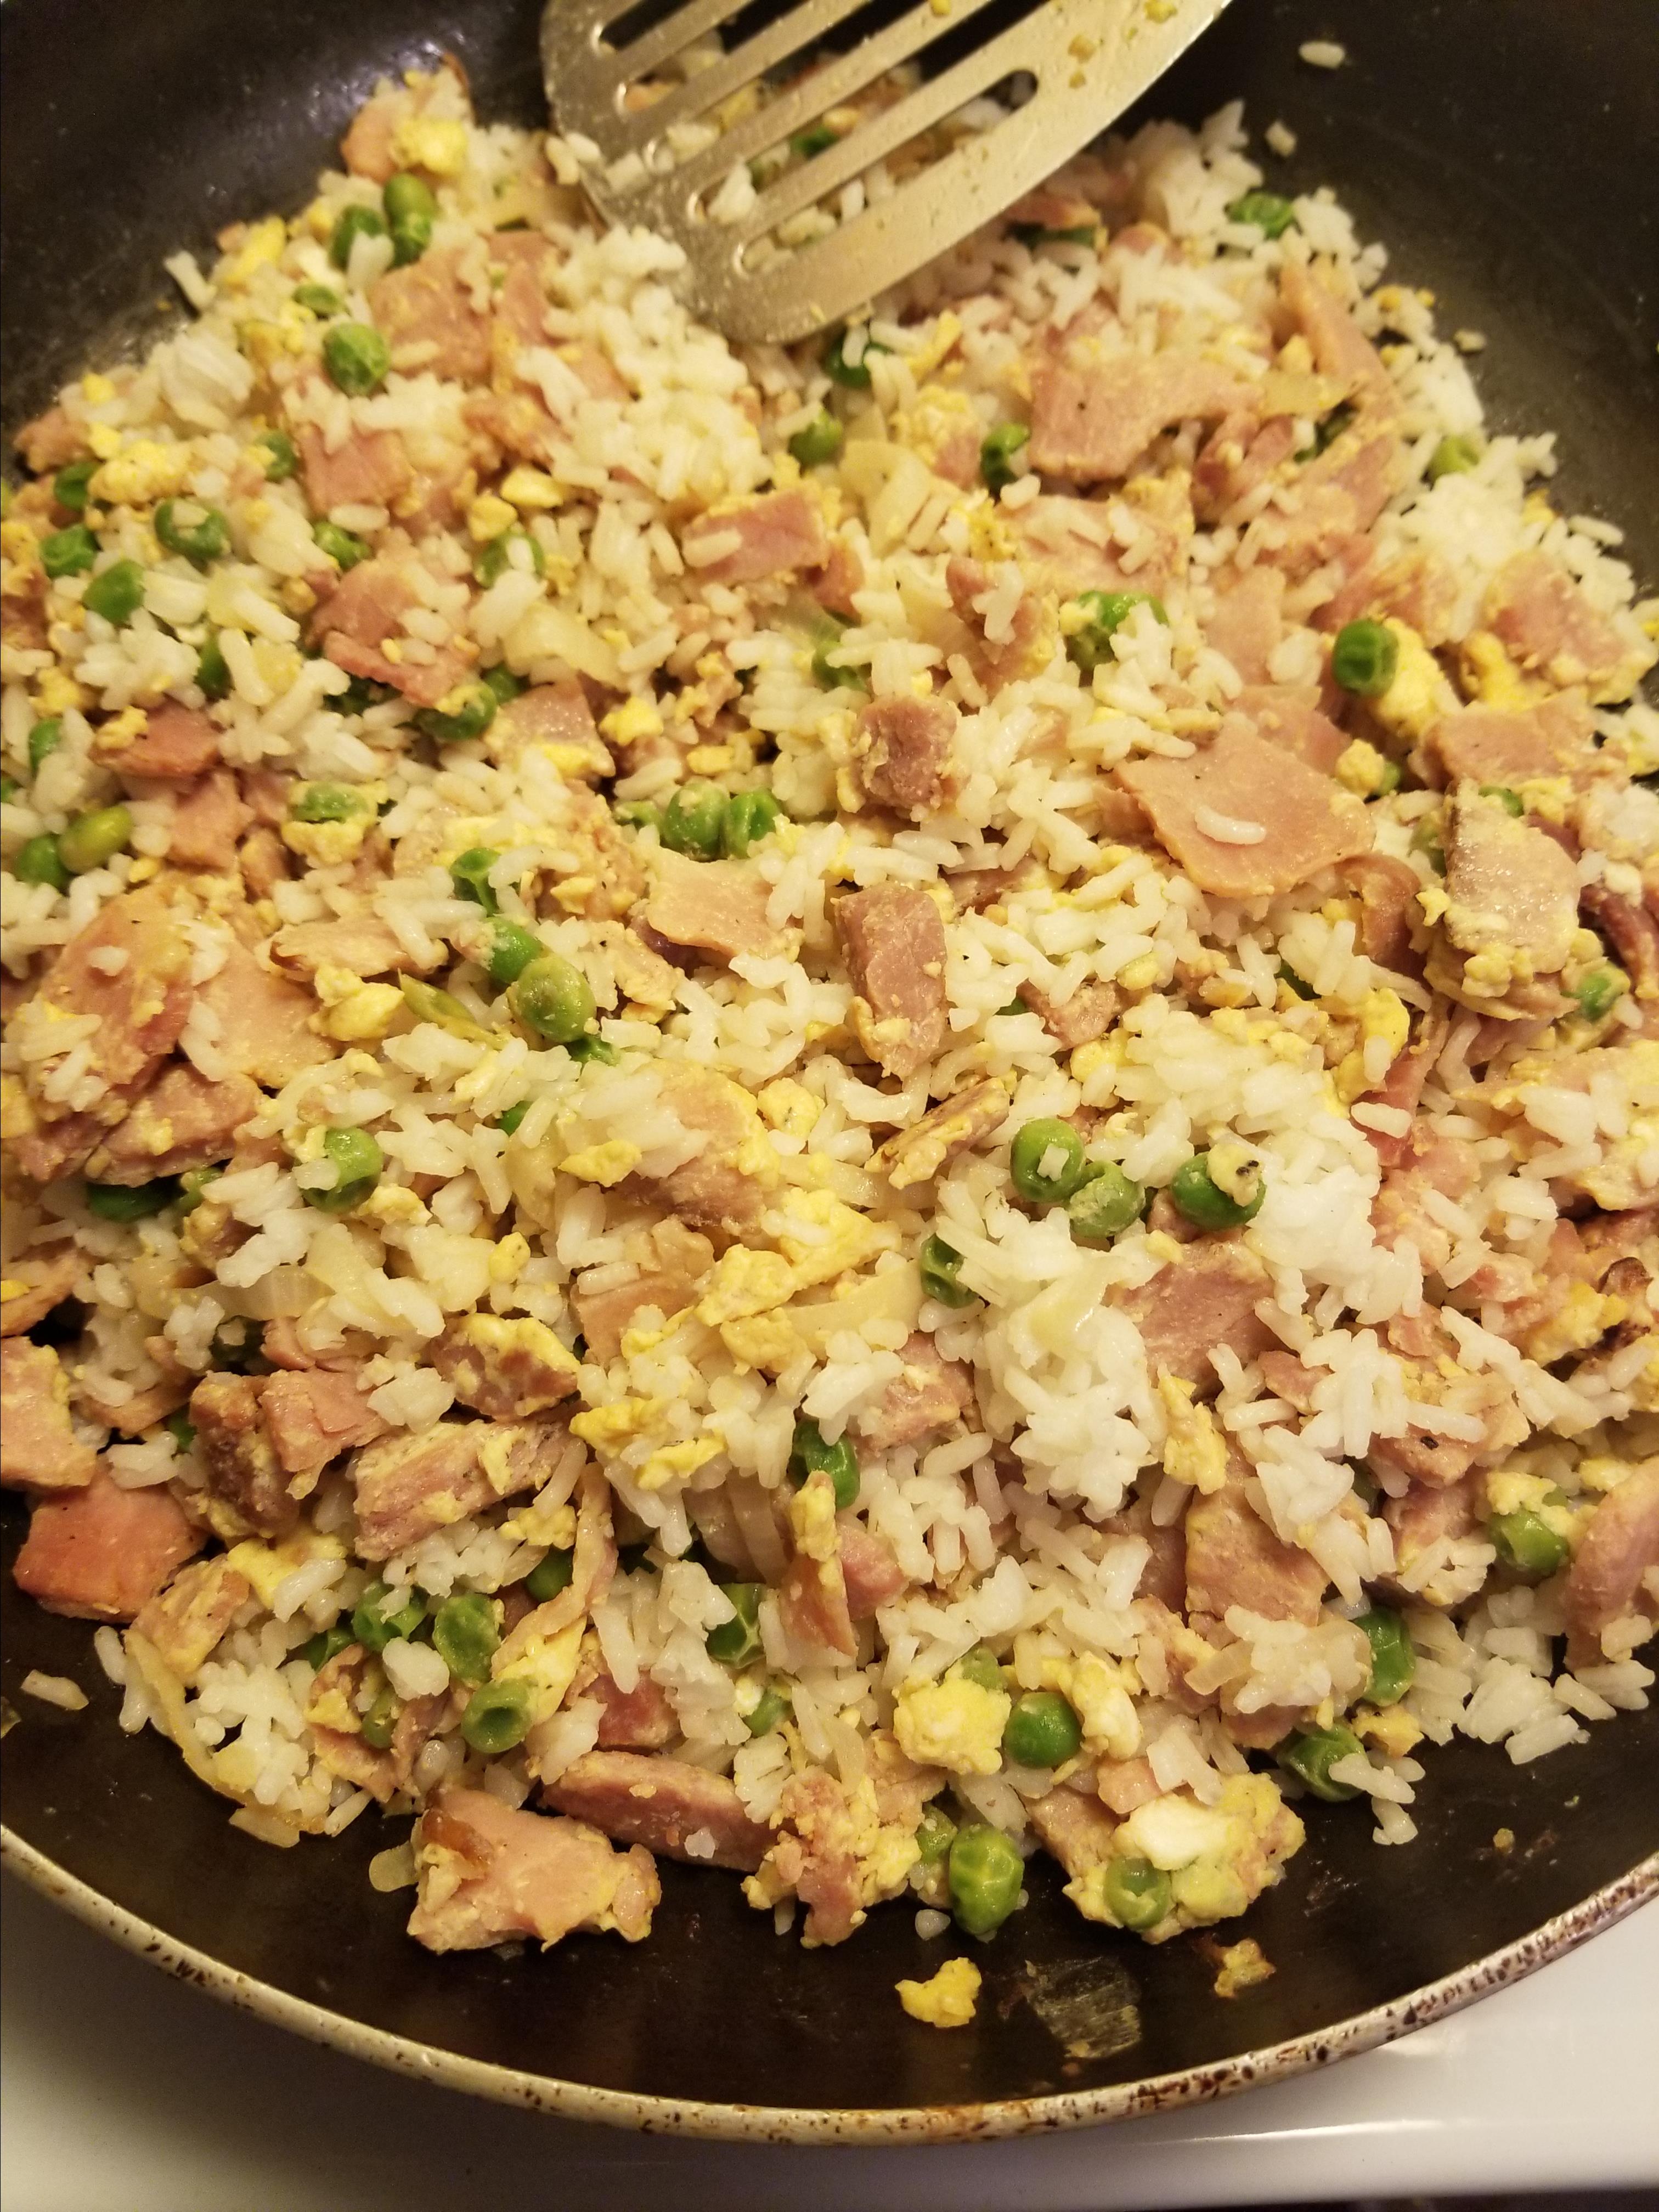
Dish: fried_rice